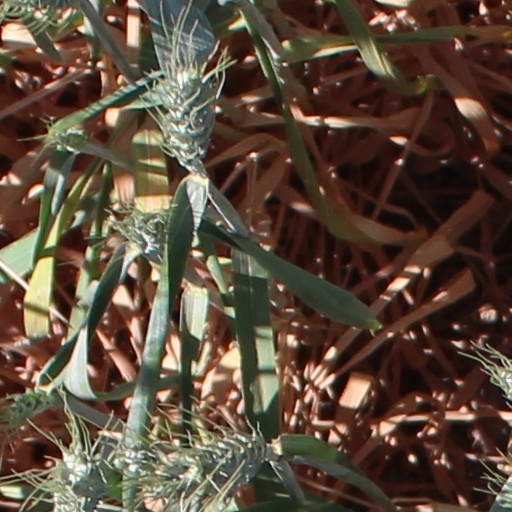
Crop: wheat